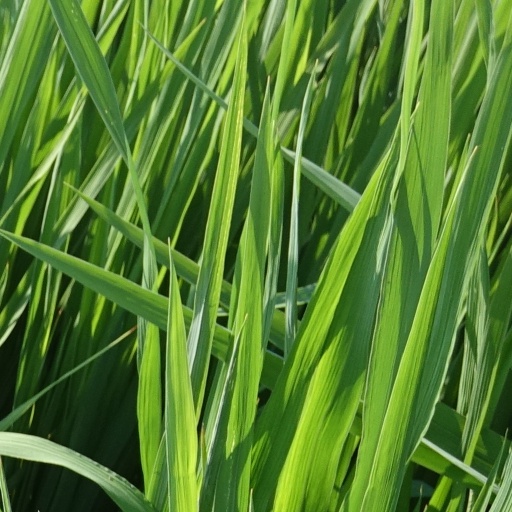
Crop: rice